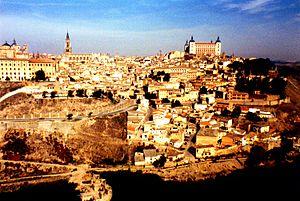
José Moscardó Ituarte, né à Madrid le 26 octobre 1878 et mort dans cette même ville le 12 avril 1956, était un militaire espagnol, connu pour sa défense de l'Alcazar de Tolède assiégé en 1936, au début de la guerre d'Espagne.